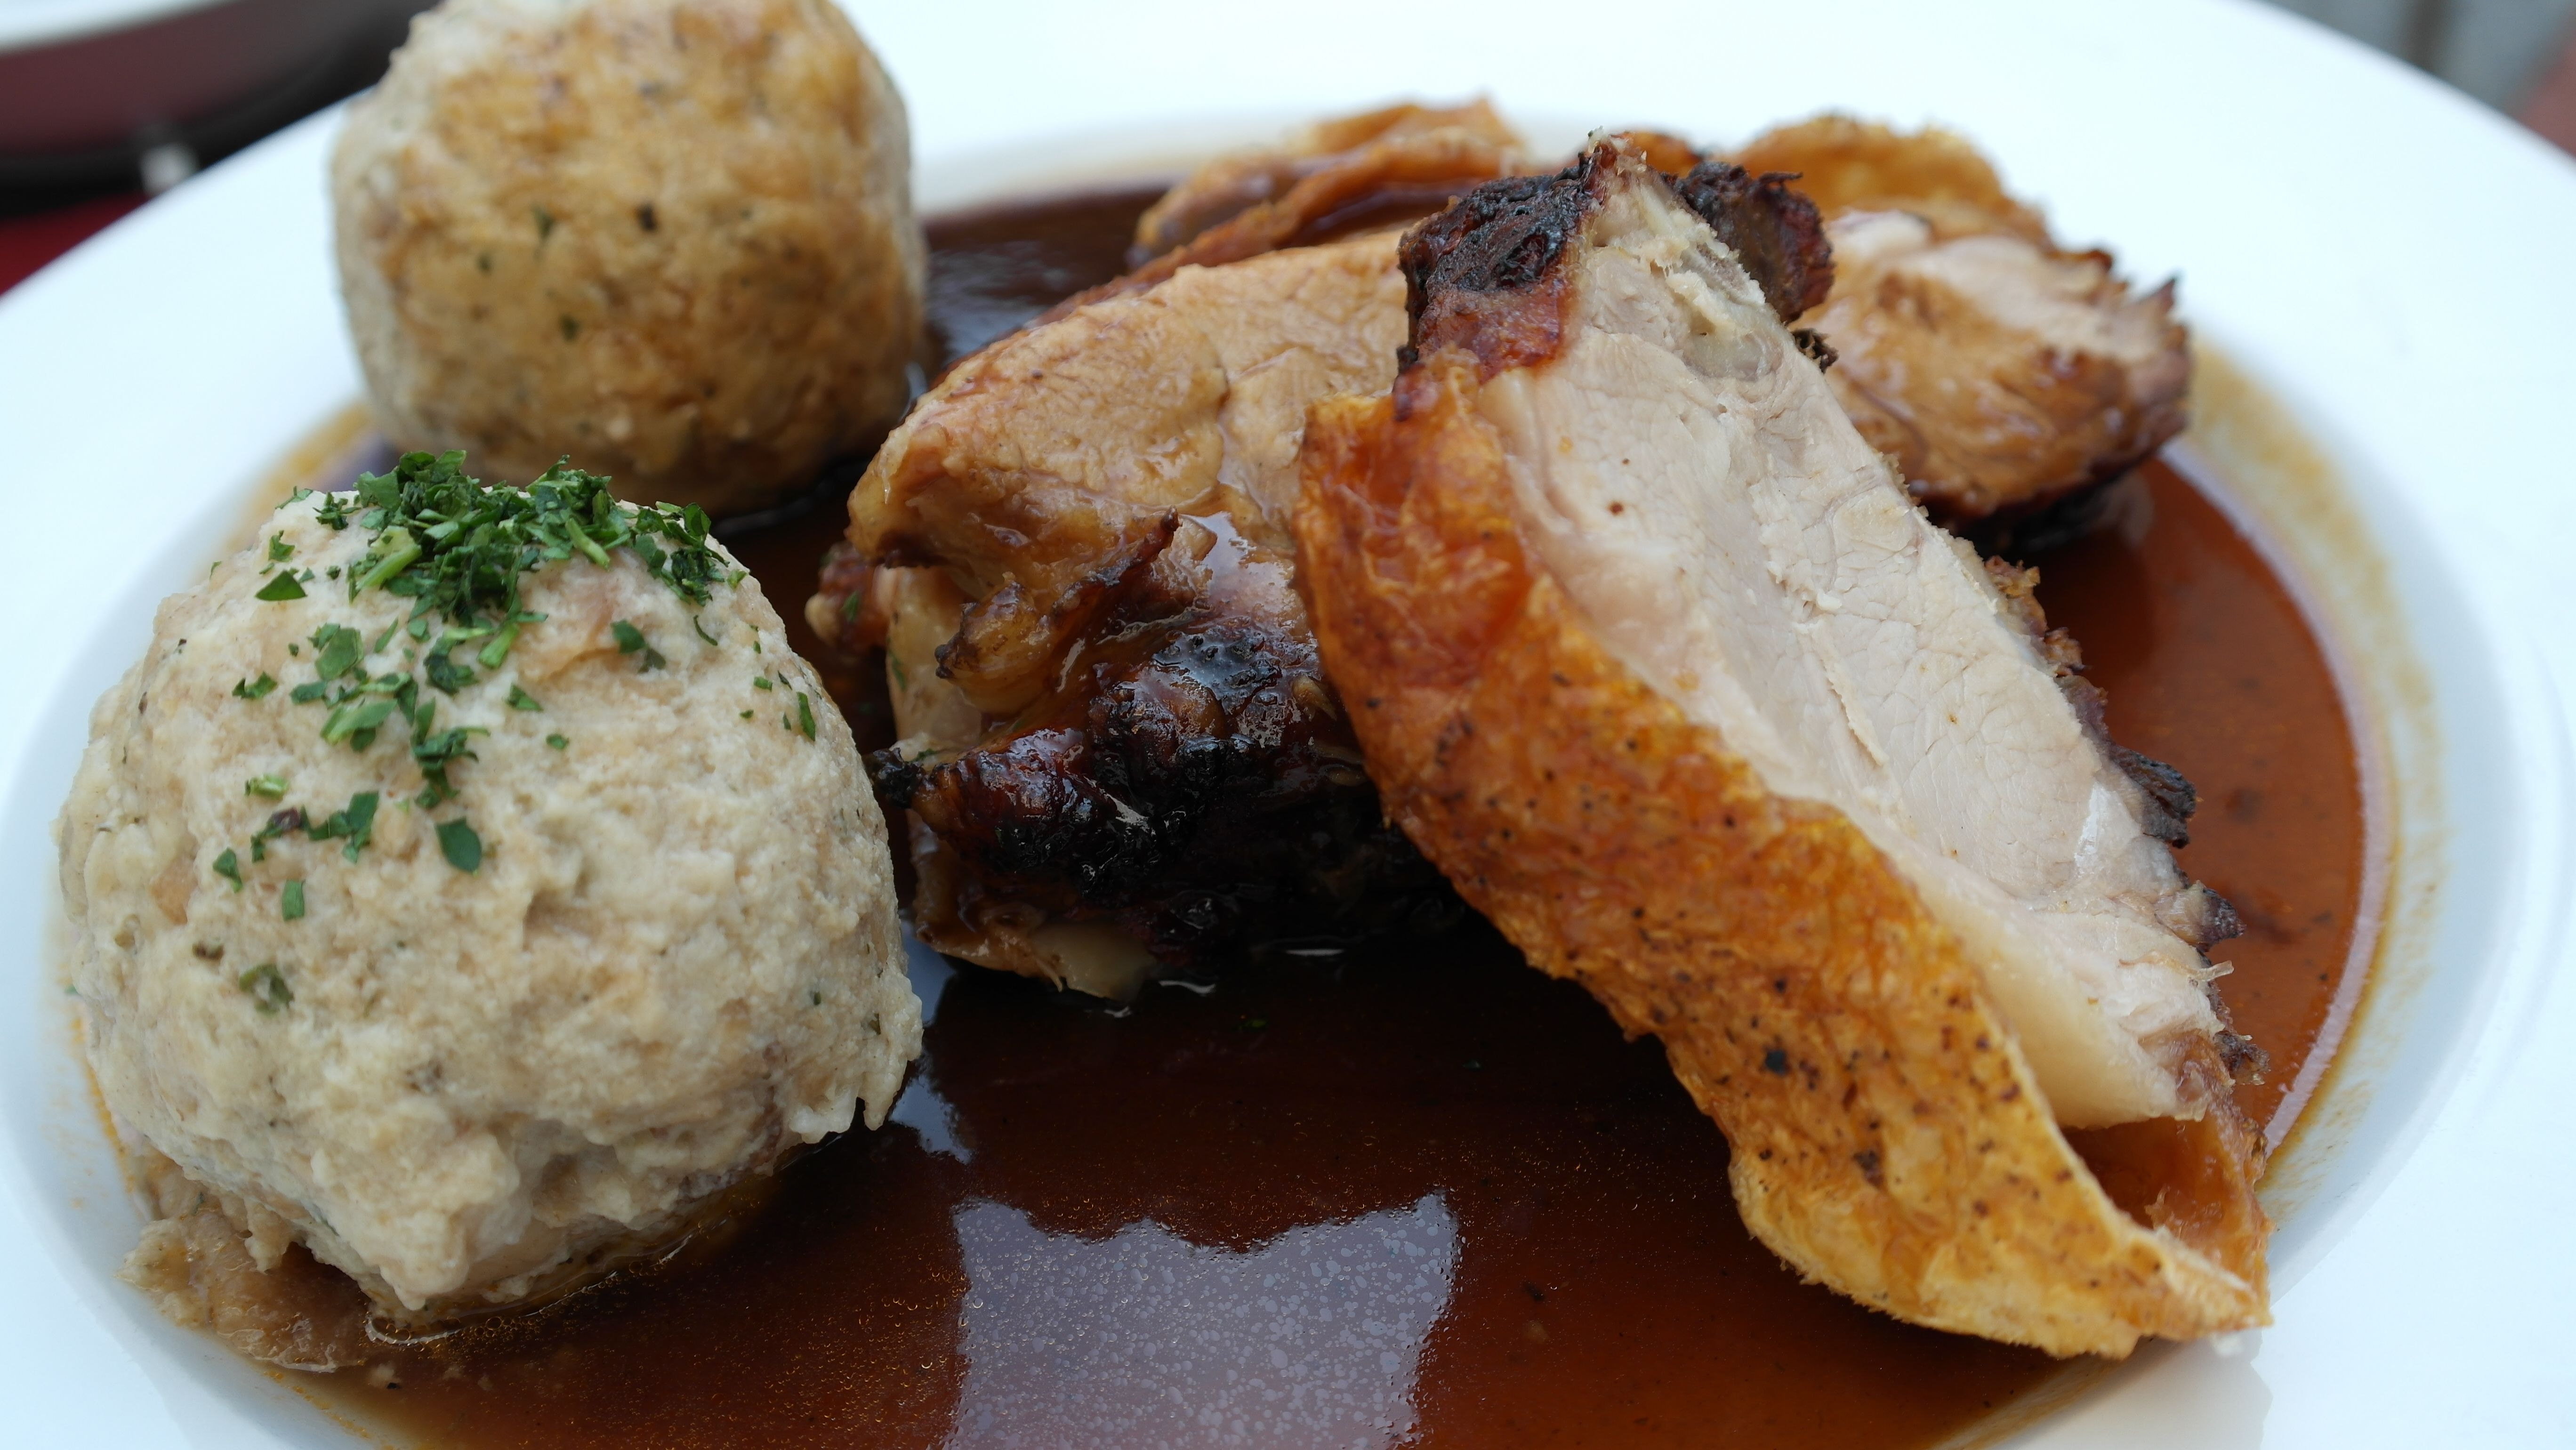
dish, meal, food, produce, fish, breakfast, eat, meat, lunch, cuisine, cook, asian food, hearty, specialty, coconut, tasty, fry, vegetarian food, dumpling, side dish, arancini, bread dumplings, southern german cuisine, fried food, roast pork